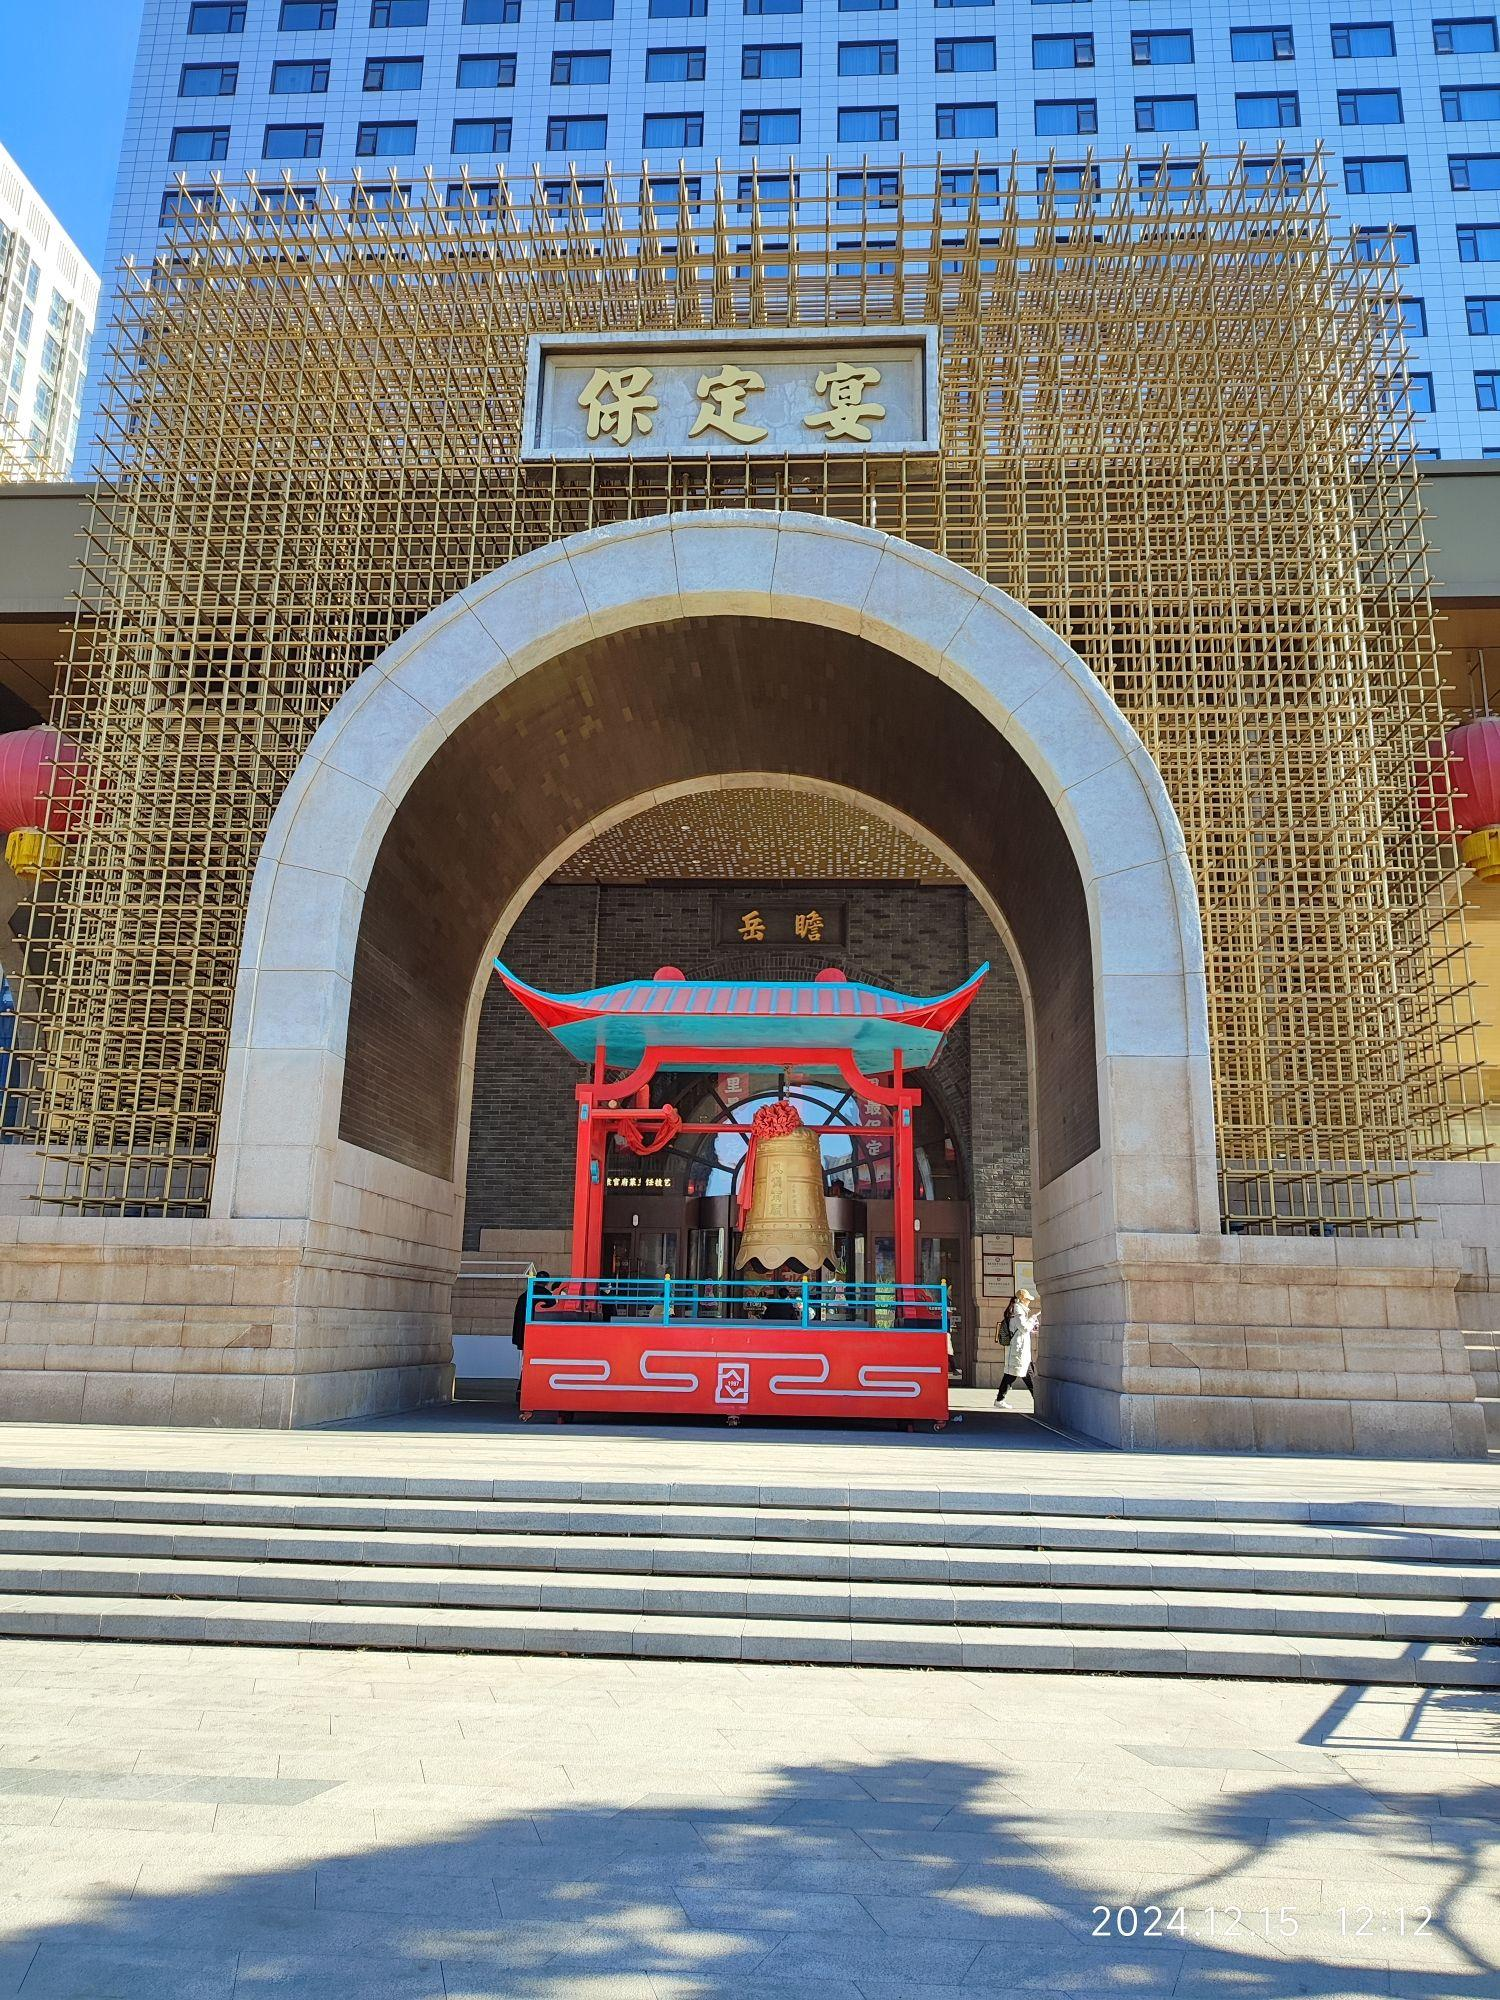
地标名称：保定宴饮食博物馆
所在城市：保定市·竞秀区